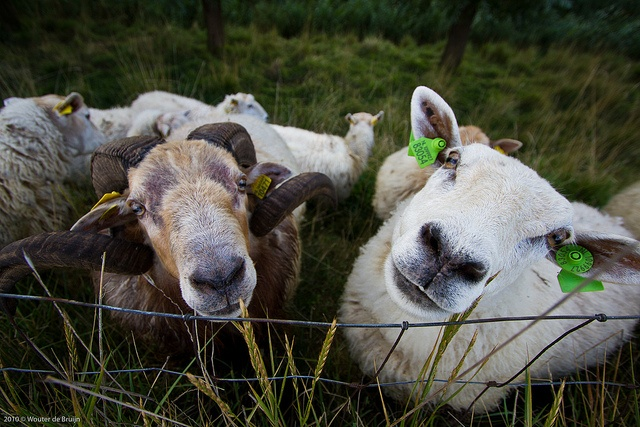
The ram and the sheep look up beside a wire fence.
Some goats are looking up at the camera.
Both sheep are looking directly at the camera.
Two farm animals are looking directly at the camera.
THERE ARE THREE SHEES IN THE FIELD BEHIND THE FENCE